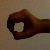
The image shows a hand gesture representing the number 0 in Indian Sign Language.